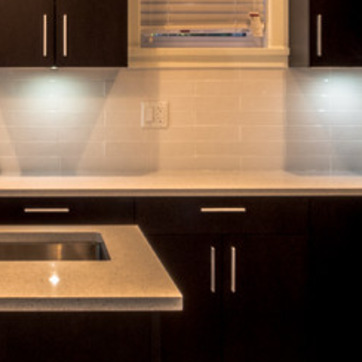
Material: polishedstone